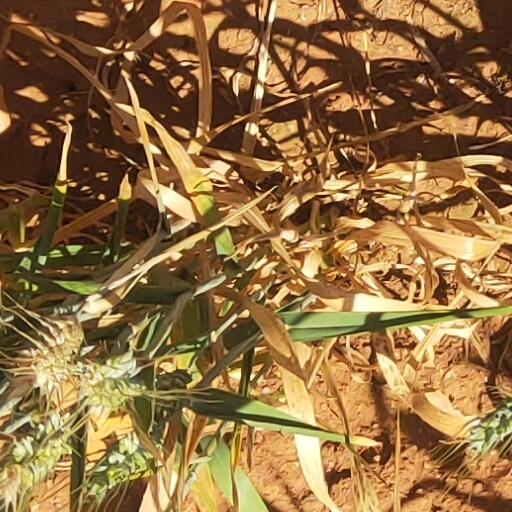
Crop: wheat